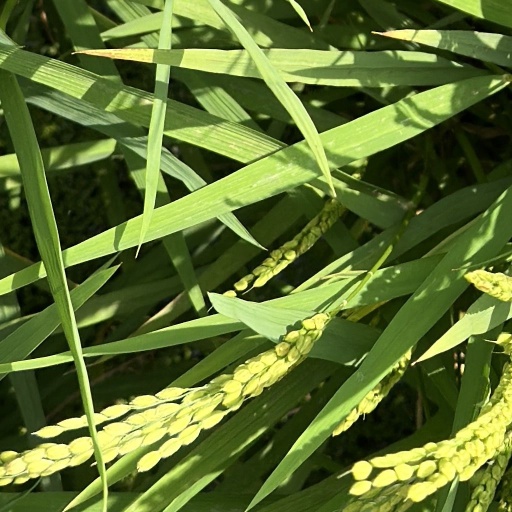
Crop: rice